Slobodan Praljak

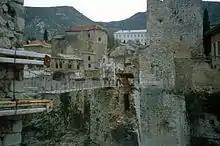
The temporary bridge in place of the Old Bridge post deconstruction, 1997

Praljak was accused of ordering the destruction of Mostar's Old Bridge in November 1993, an act which ICTY ruled had "caused disproportionate damage to the Muslim civilian population". However, ICTY agreed that the bridge was a legitimate military target. During the trial, Praljak denied the accusation because in the same month when the destruction occurred, he came into conflict with the commander of the HVO's so-called "Convicts' Battalion" Mladen Naletilić Tuta which resulted in his resignation from the positions of HVO's Chief of Staff, one day before the destruction of the bridge. He said that the bridge was demolished by activation of the explosive charge set on the left bank of the Neretva, where the Army of Bosnia and Herzegovina was located. In addition to the responsibility and whether it was a legitimate military target, ICTY also examined whether the earlier siege by JNA and Bosnian Serb forces contributed to the bridge's collapse. Praljak retired from military service at his own request on 1 December 1995.